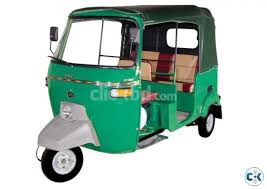
Vehicle type: Auto Rickshaws